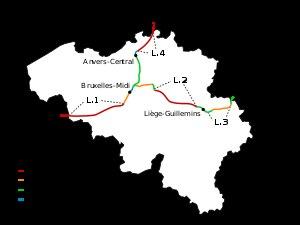
Ligne LGV Tanger - Kénitra - Casablanca : à la suite d'études de faisabilité lancées en 2004 par les premiers ministres français et marocain de l'époque, Jean-Pierre Raffarin et Driss Jettou, un accord bilatéral a été signé le 22 octobre 2007 pour la réalisation d'une ligne de 197 kilomètres, limitée dans un premier temps à Tanger - Kénitra. Sa livraison est prévue dans un premier temps pour fin 2015 avant d'être repoussée à 2017. Cette ligne permettra de réduire le temps de parcours entre Tanger et Casablanca à 2 heures 10, contre 4h45 heures auparavant. La moitié du contrat, évalué à 2 milliards d'euros, a été confié à trois entreprises françaises: RFF, la SNCF et Alstom, cette dernière étant plus particulièrement chargée de la livraison de 14 rames TGV Duplex.